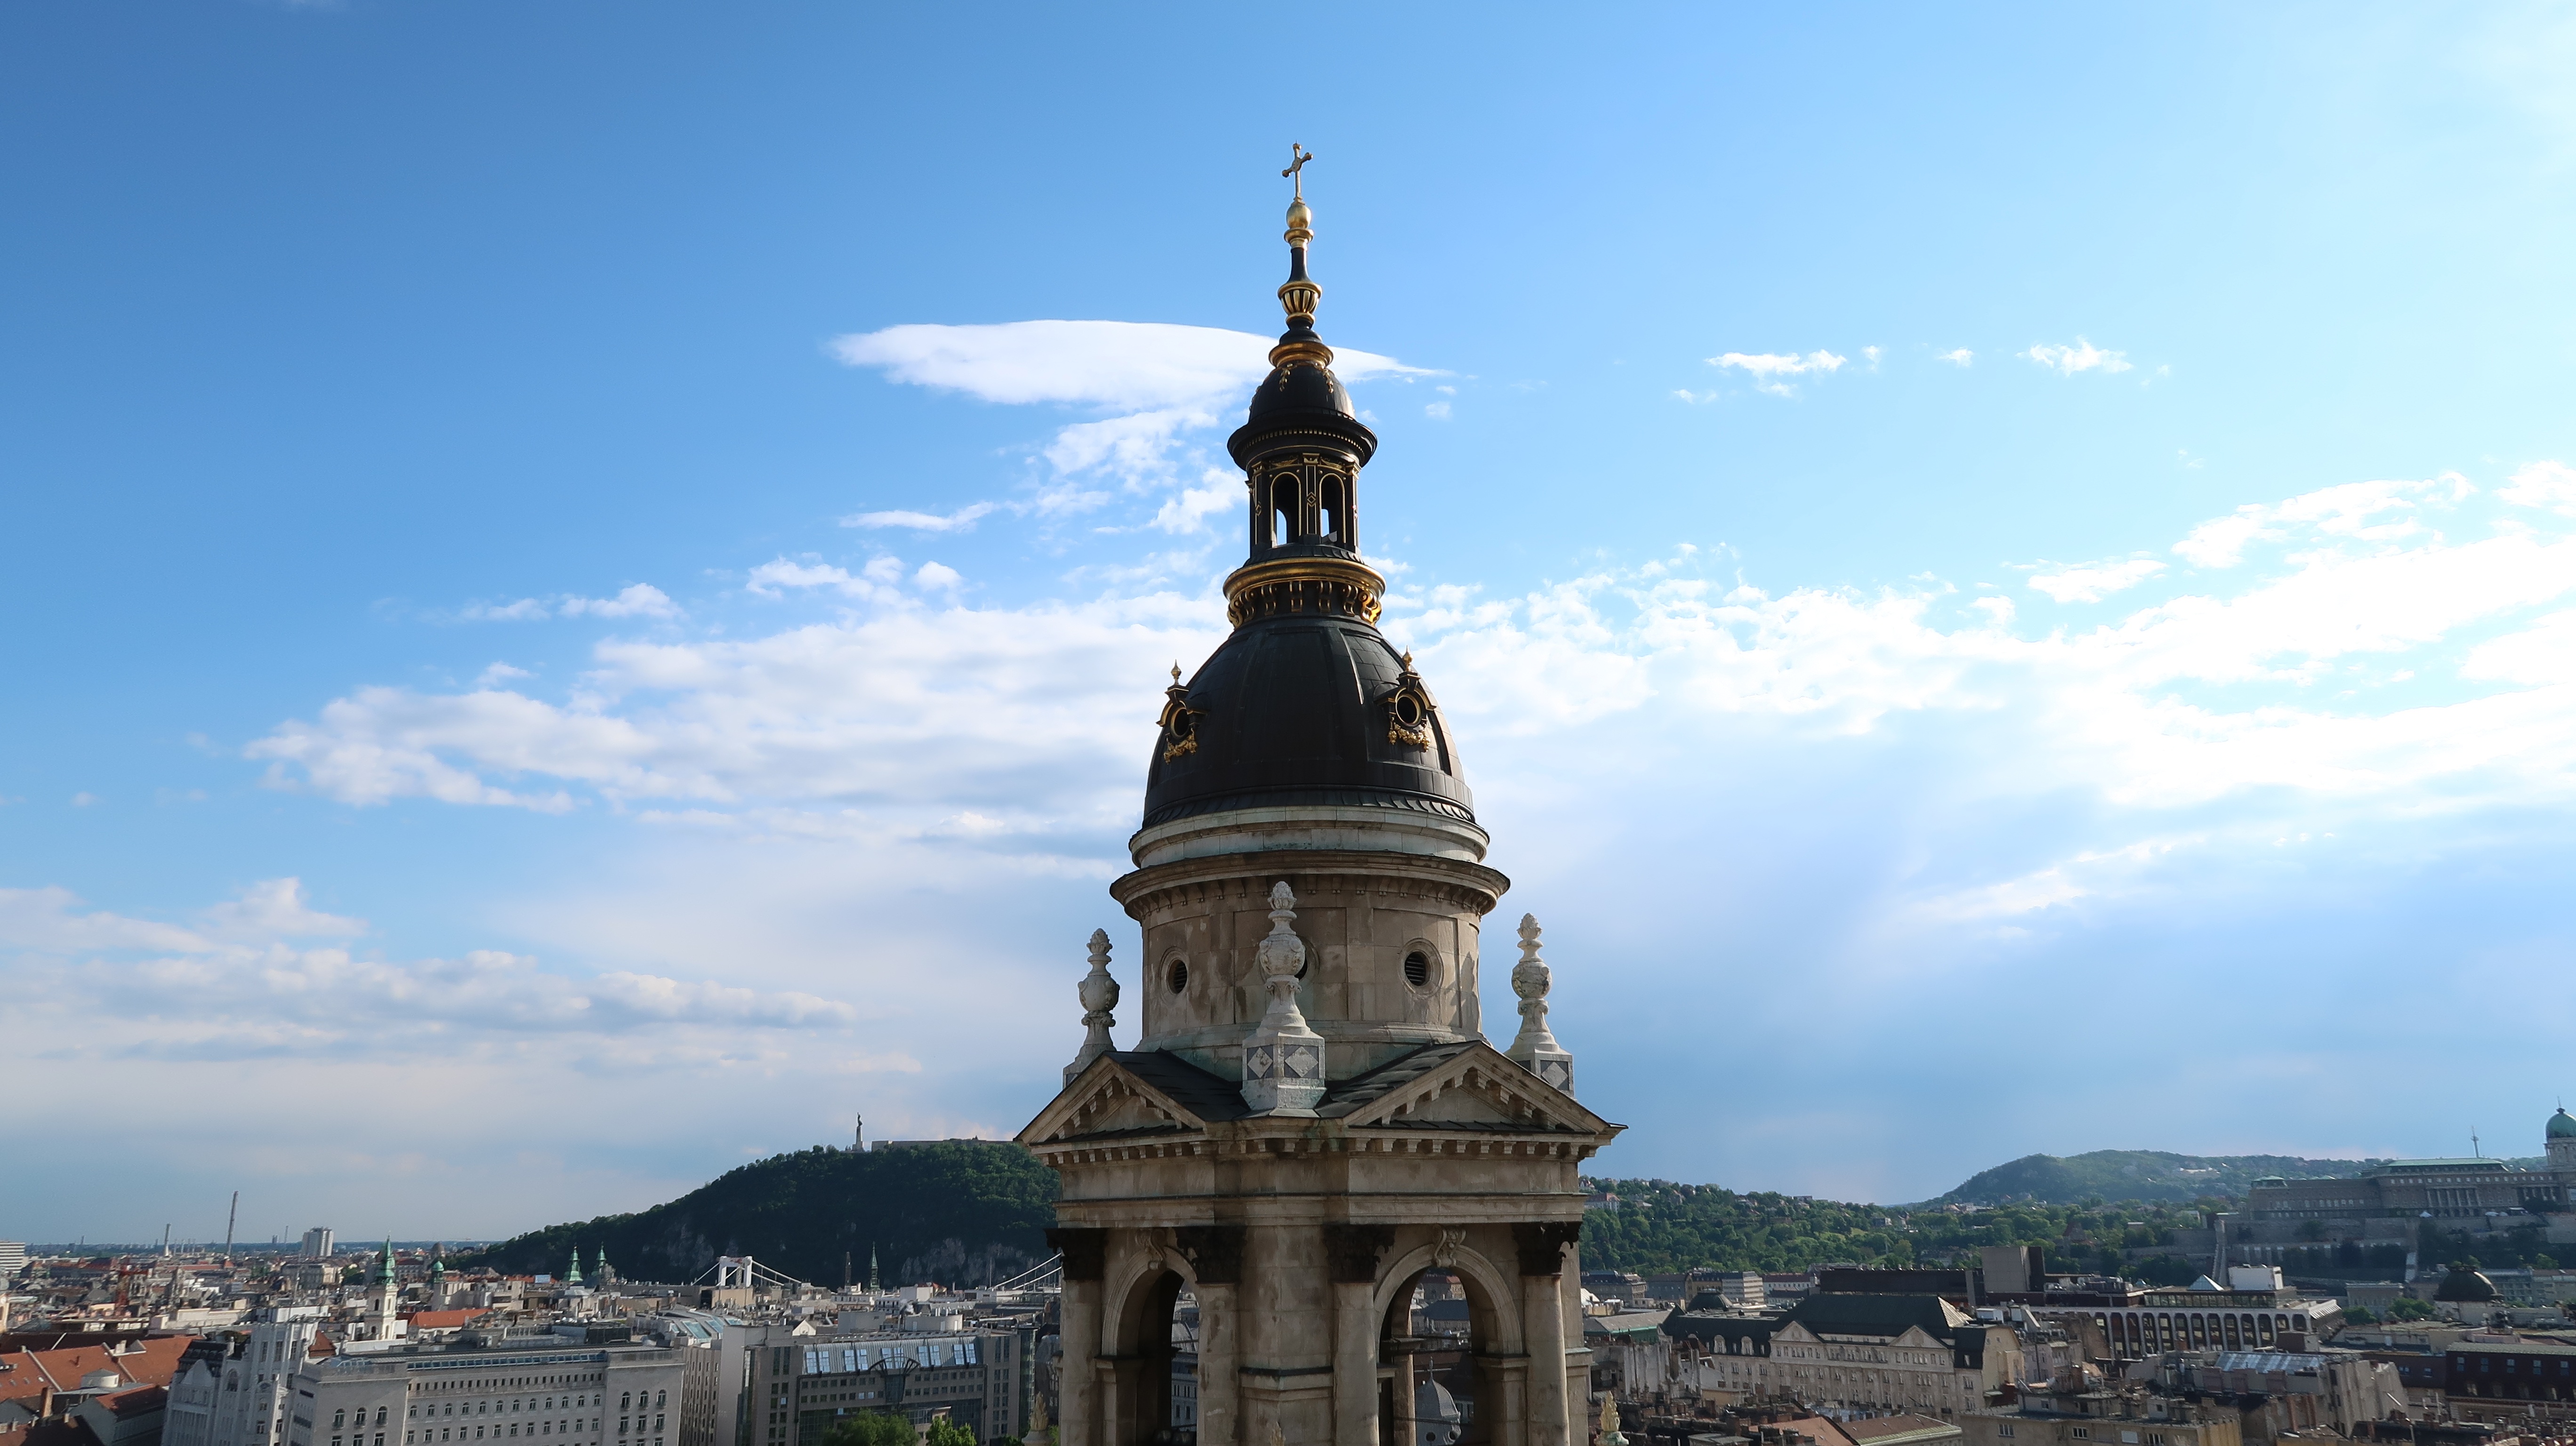
monument, cityscape, summer, travel, statue, tower, landmark, church, tourism, spire, steeple, budapest, vista, scape, basilica, high ground